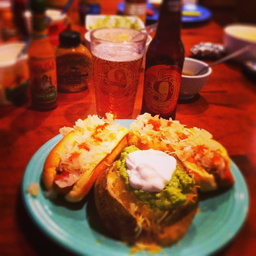
Some beer, two topped hotdogs and a baked potato
A shot of two hot dogs and a baked potato with topping on a blue plate.
Variety of food on table in a restaurant.
A plate that has food on it on a table.
Two hot dogs, a loaded baked potato and beer.